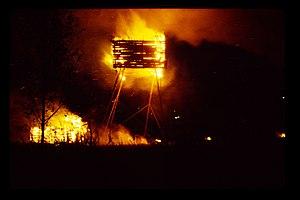
L'architecture de la Finlande a une histoire de plus de 800 ans et, alors que jusqu'à l'époque moderne, l'architecture était fortement influencée par les courants des deux nations voisines de la Finlande, à savoir la Suède et la Russie, dès le début du XIXᵉ siècle, les influences sont venues directement de l'extérieur. Dans un premier temps, lorsque des architectes étrangers itinérants ont commencé à exercer dans le pays, puis lorsque la profession d'architecte finlandais s'y est établie. L'architecture finlandaise a également contribué de manière significative à plusieurs styles internationaux, tels que le Jugendstil, ou Art nouveau, le classicisme nordique et le fonctionnalisme. Plus particulièrement, les travaux de l'architecte moderniste Eliel Saarinen, l'architecte le plus connu du pays, ont eu une influence considérable à l'échelle mondiale. Mais l'architecte moderniste Alvar Aalto, considéré comme l'une des figures majeures de l'histoire mondiale de l'architecture moderne, est encore plus renommé qu'Eliel Saarinen. Dans un article de 1922, intitulé Motifs des âges passés, Aalto discute des influences nationales et internationales en Finlande :